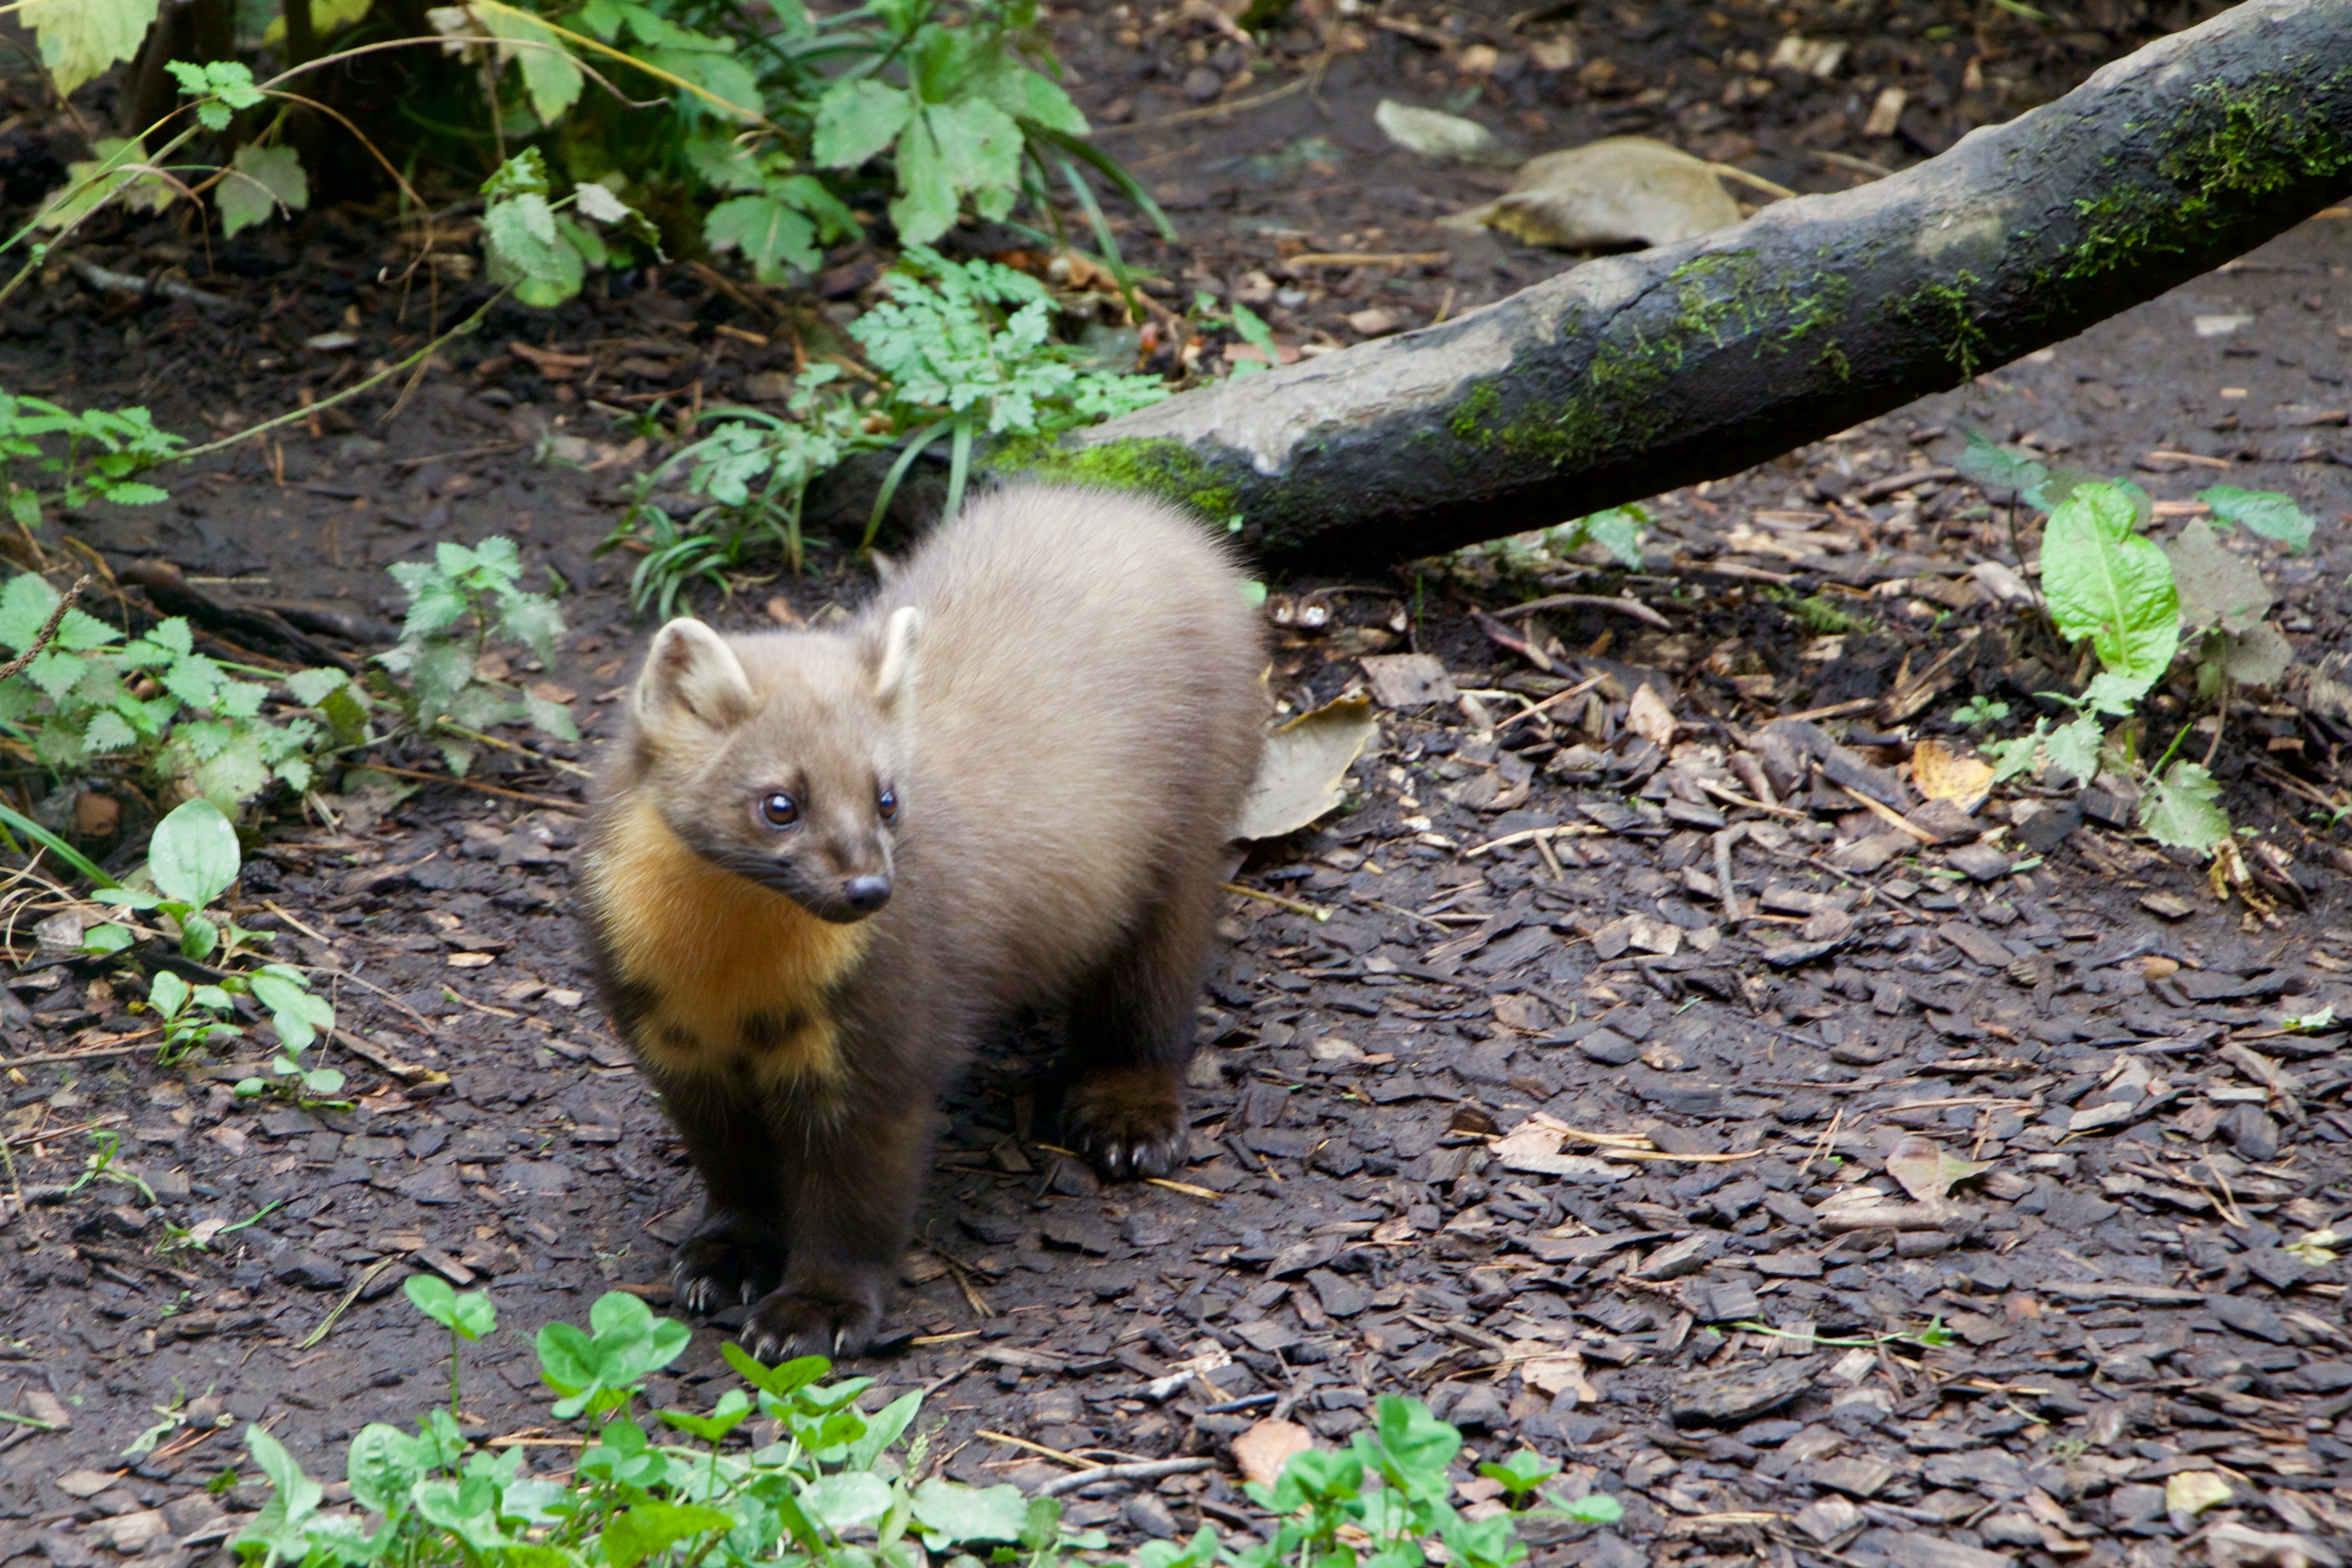
nature, wildlife, zoo, mammal, fox, fauna, red panda, animals, vertebrate, marten, weasel, mustelidae, pine marten, polecat, mustelinae